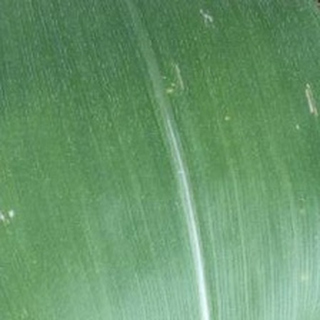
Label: healthy_corn